Slow Motion o Mōichido

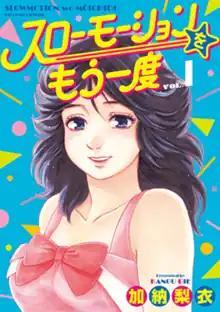
First volume cover

is a Japanese manga series written and illustrated by Rie Kano. It was serialized in Shogakukan's manga magazine Weekly Big Comic Spirits from August 2016 to May 2018.